Baek Sung-hyun

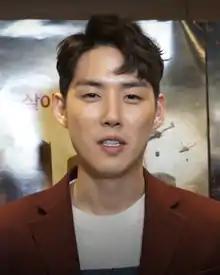
Baek in December 2016

Baek Sung-hyun made his acting debut in the 1994 film "I Wish for What Is Forbidden to Me" when he was five years old. The child actor practically grew up onscreen, playing the roles of an adorable son in several MBC series including "See and See Again" in 1998 and "Ajumma" (also known as "Housewife's Rebellion") in 2000. As he entered his teenage years, he played the younger versions of male protagonists in dramas such as "Damo" (2003), "Emperor of the Sea" (2004) and "Stairway to Heaven" (2003) — the last his breakout role. Critics praised his acting that seemed more mature and romantic for his age.